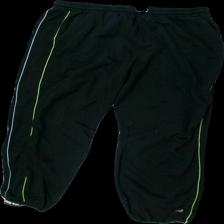
View: front
Type: Trousers
Category: Men
Brand: Mywear (Ica)
Colors: Black, Green
Material: unknown
Cut: Loose
Size: XXL
Season: All
Price range: <50
Recommended usage: Export
Description: black sweatpants with green details